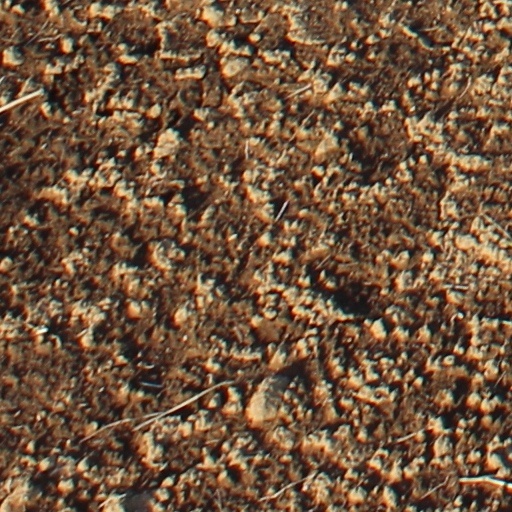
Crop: wheat